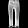
Label: Trouser